Nordkjosbotn Church

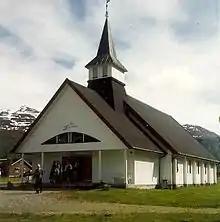
View of the church

Nordkjosbotn Church is a chapel of the Church of Norway in Balsfjord Municipality in Troms county, Norway. It is located in the village of Nordkjosbotn. It is one of the churches for the Balsfjord parish which is part of the Senja prosti (deanery) in the Diocese of Nord-Hålogaland. The white, wood and aggregate concrete church was built in a long church style in 1987 using plans drawn up by the architect Åge Pedersen. The church seats about 260 people.